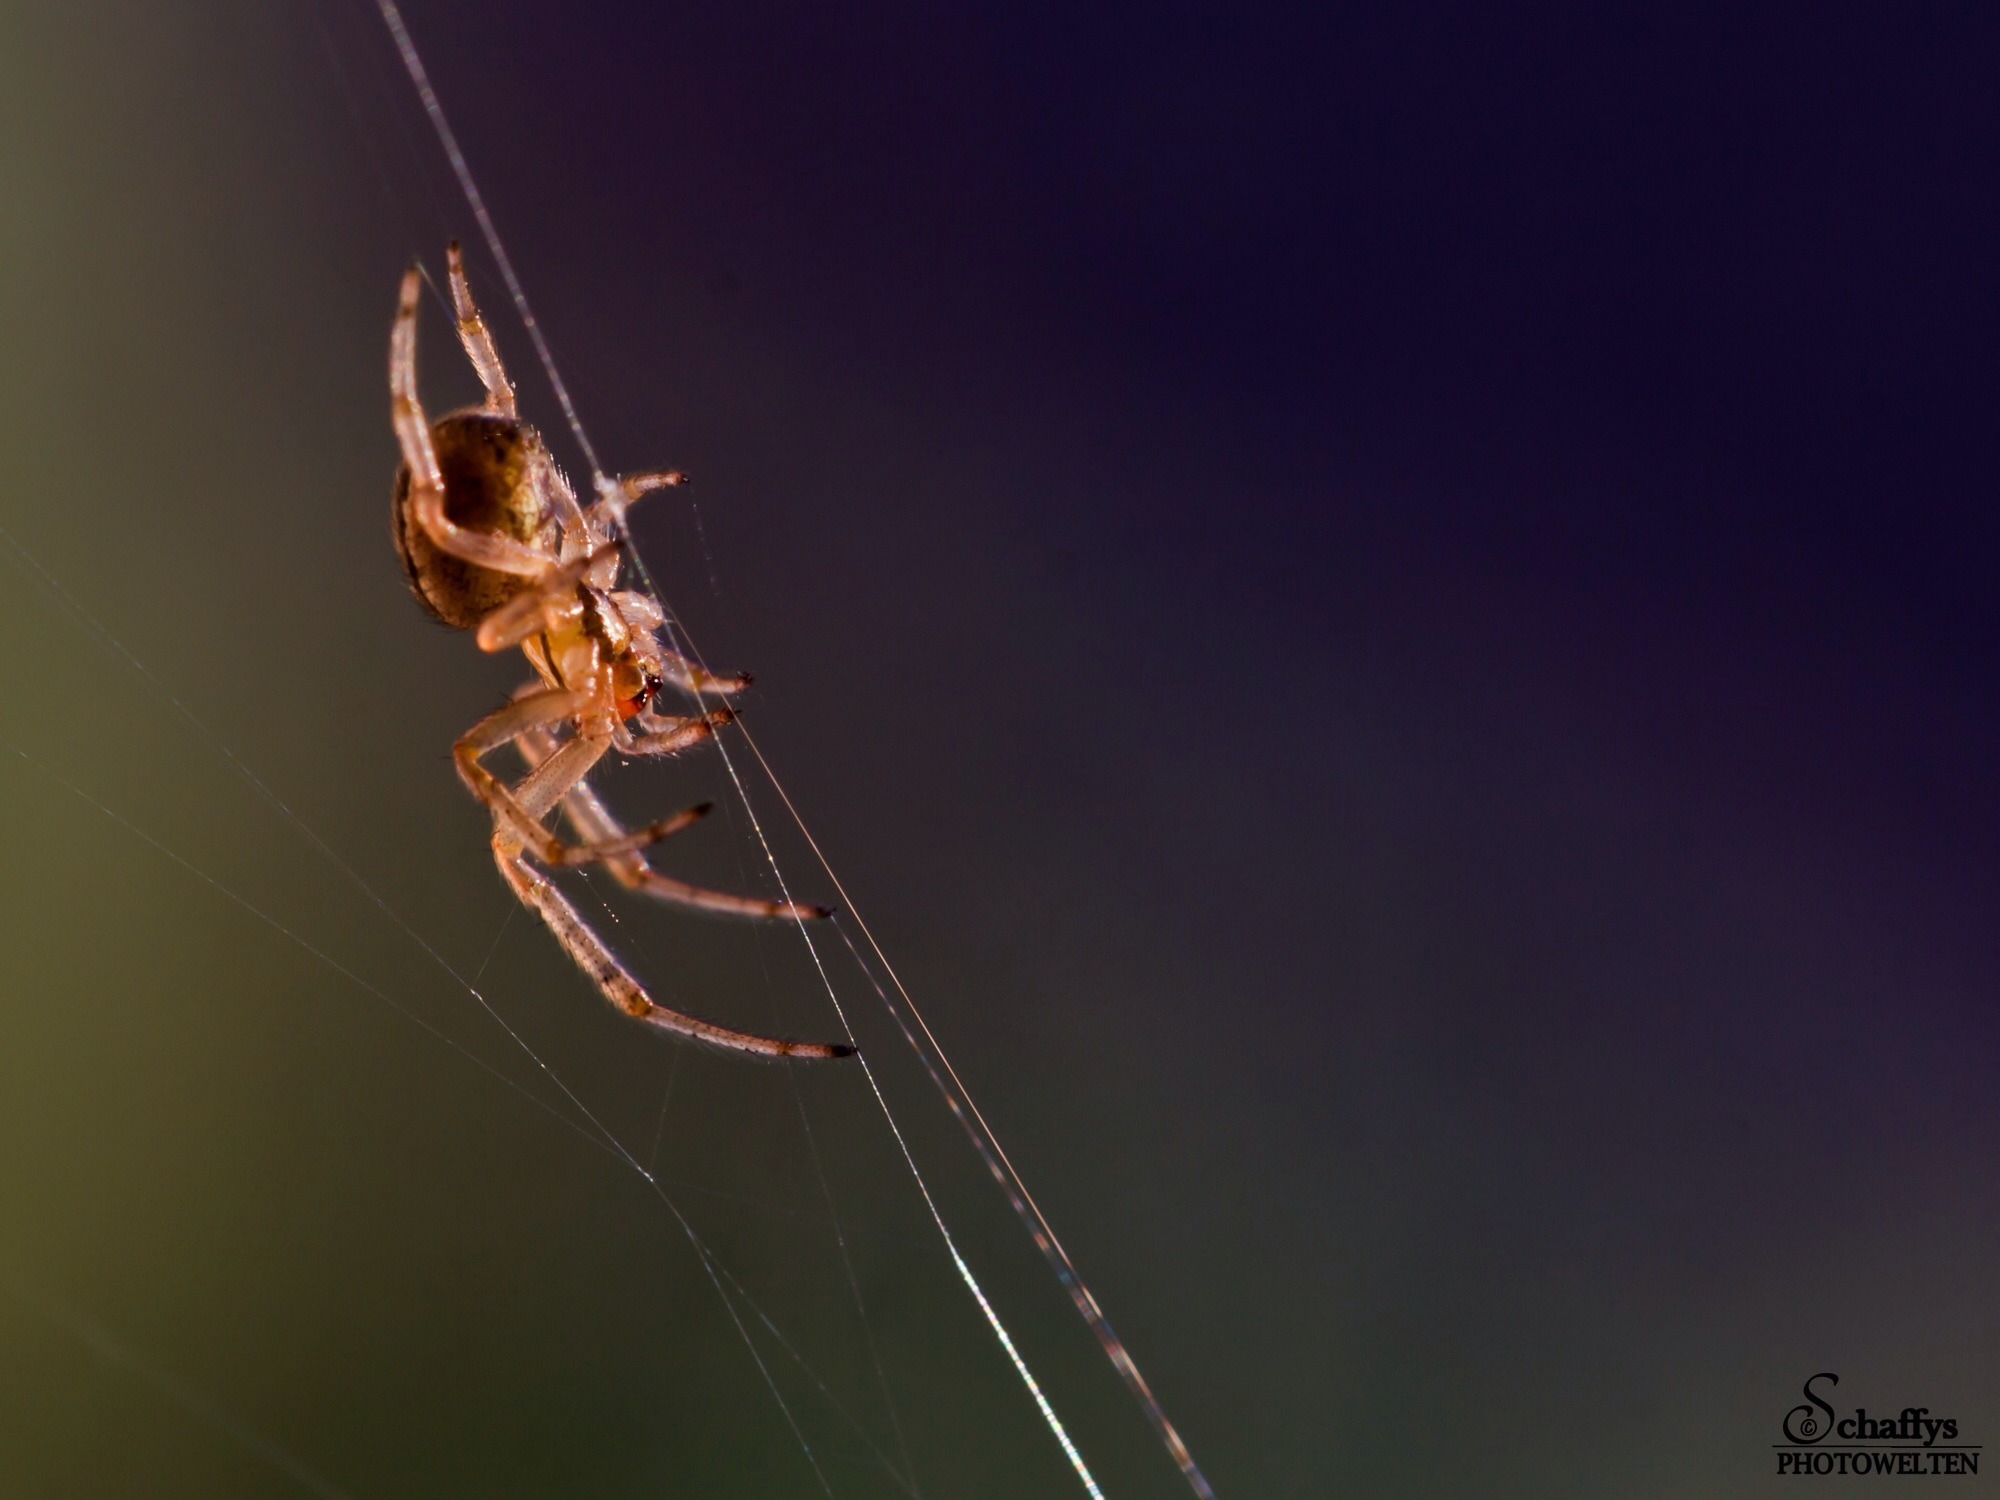
wing, photography, line, insect, invertebrate, spider, arachnid, macro photography, arthropod, animals wildlife, atmosphere of earth